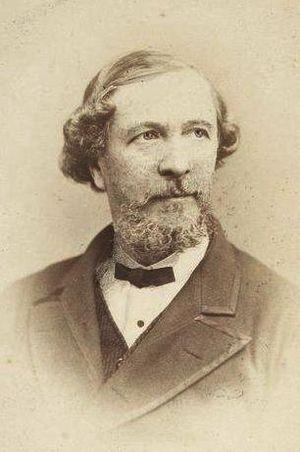
Nikolaus, dit Nicolas Trübner, né le 12 juin 1817 à Heidelberg et mort le 30 mars 1884 à Londres, est un libraire, éditeur et linguiste anglais de naissance allemande.